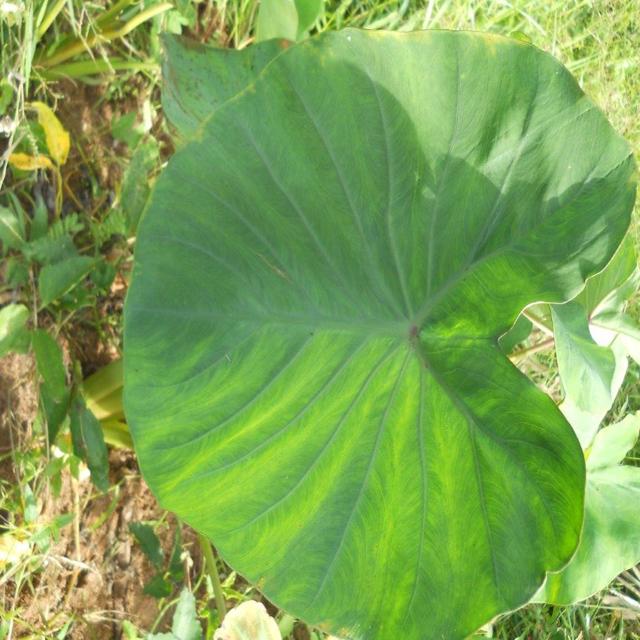
Label: Healthy